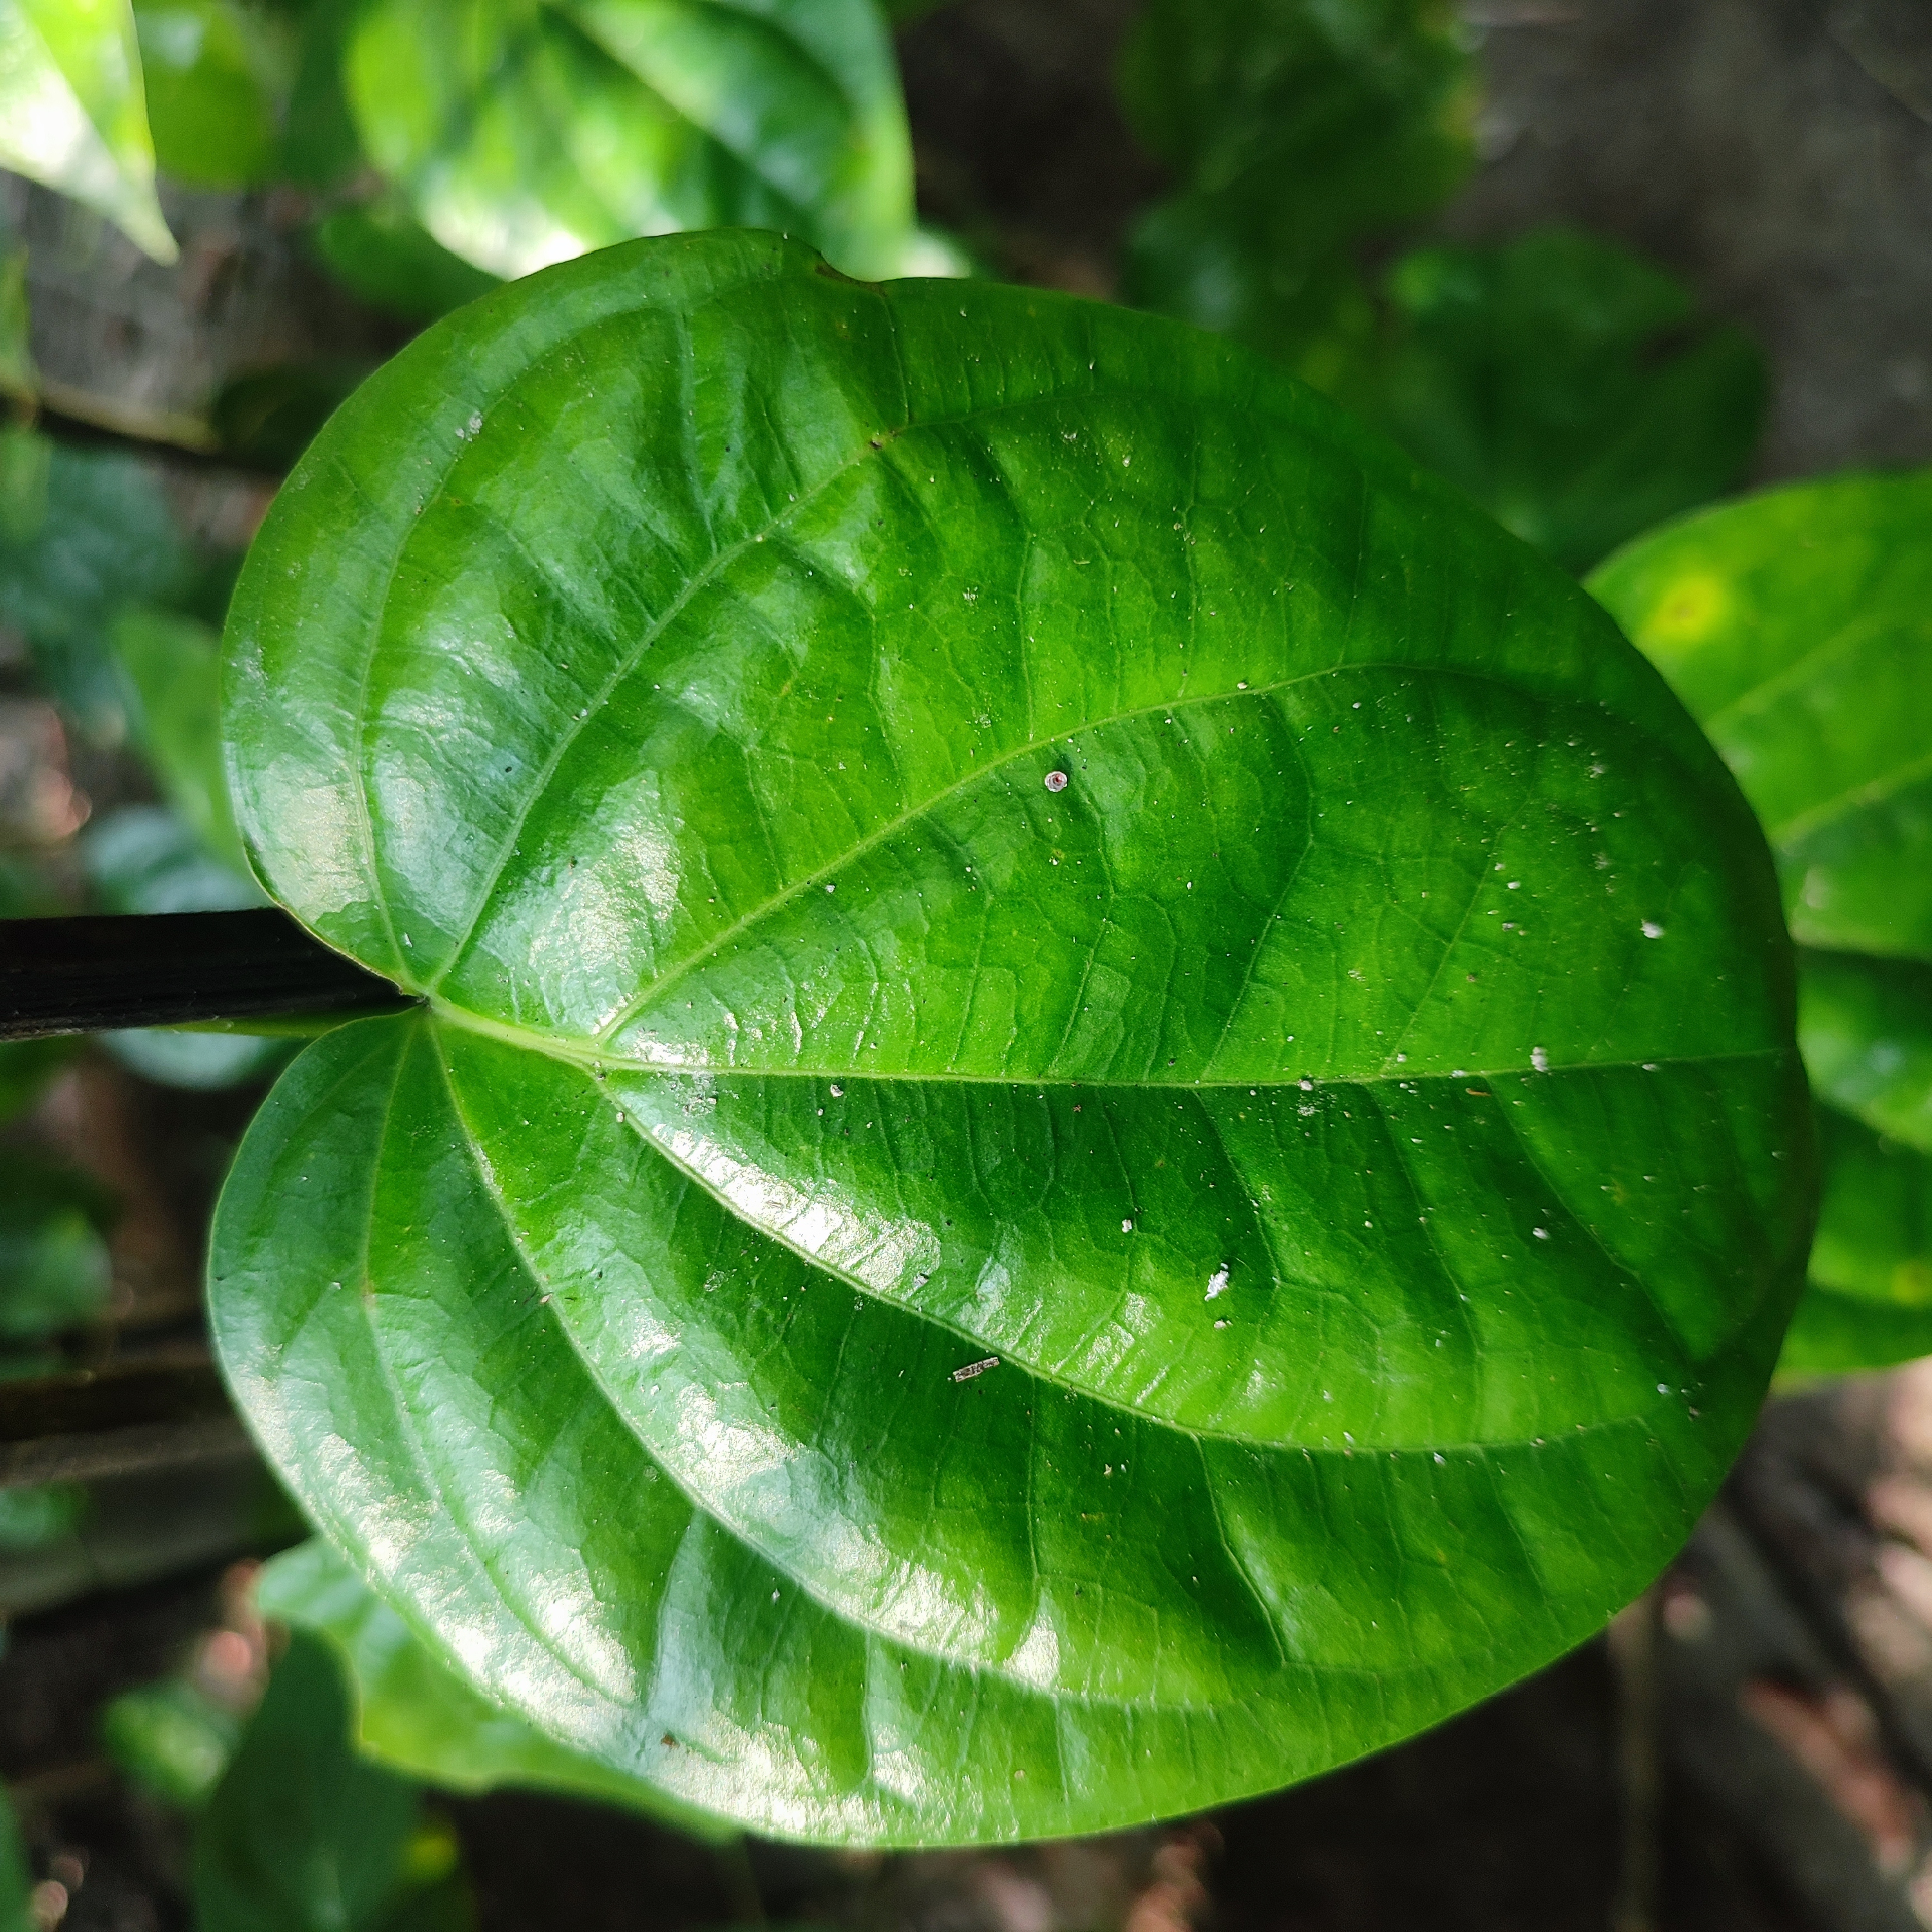
Label: Healthy_Leaf